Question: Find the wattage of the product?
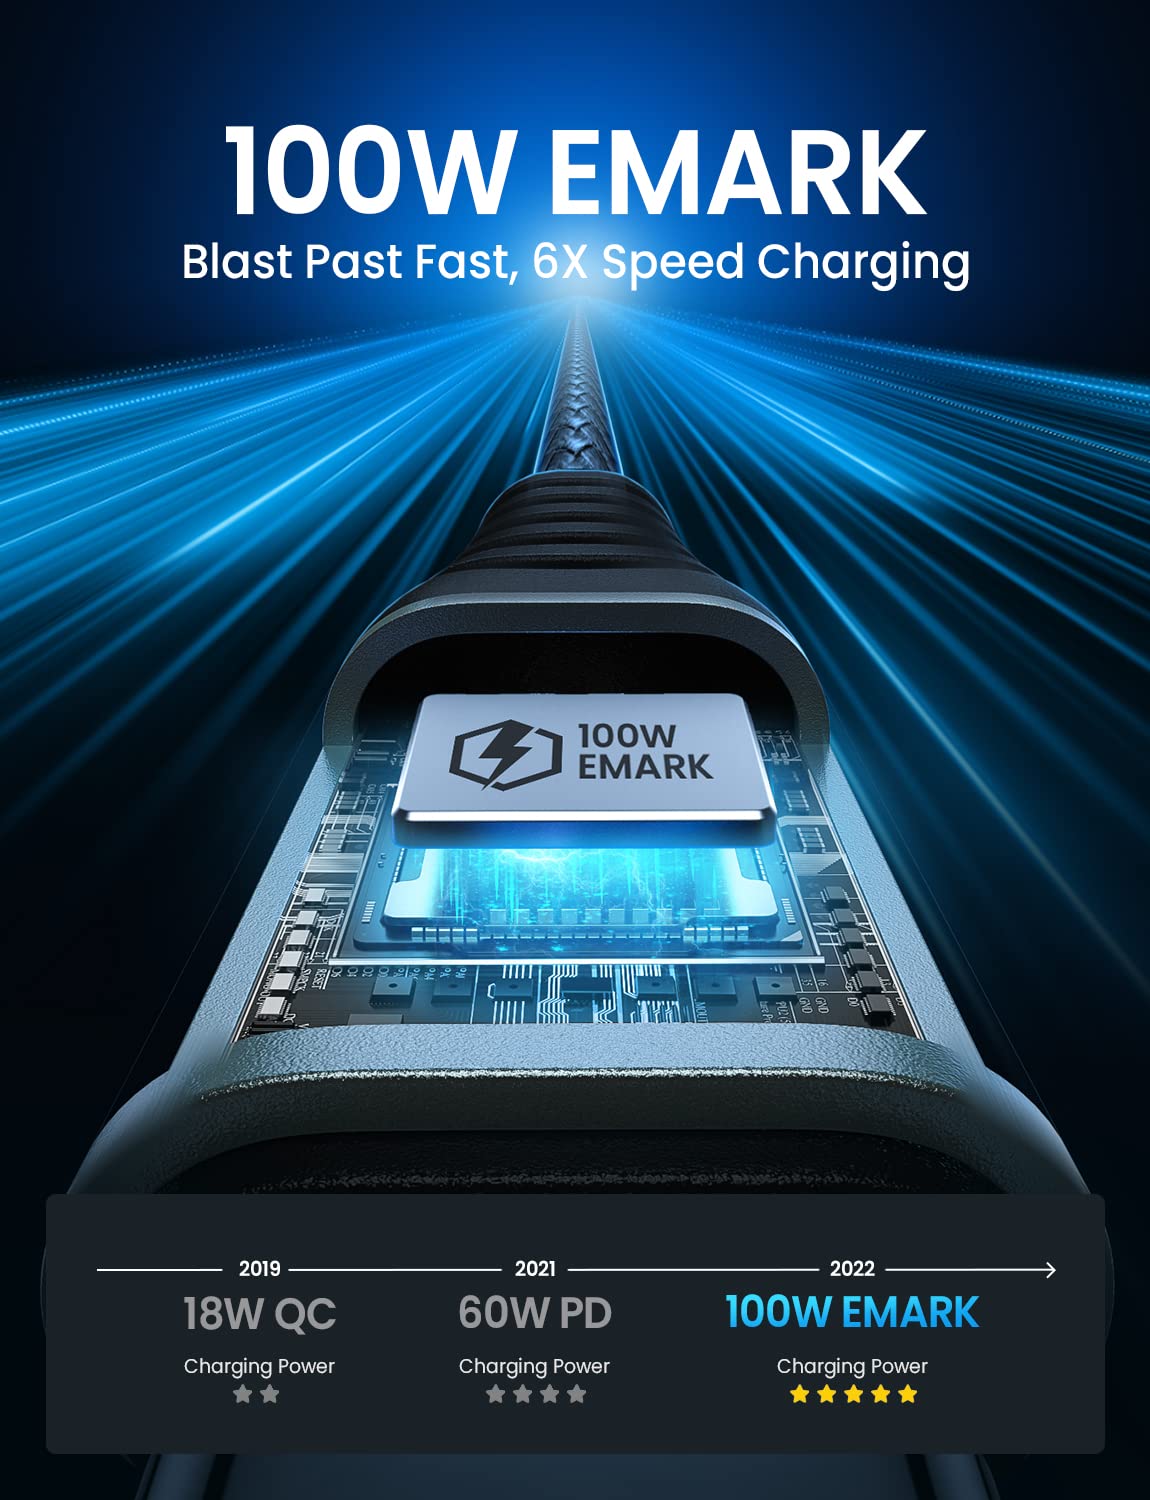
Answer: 60.0 watt